Marshall Orme Wilson

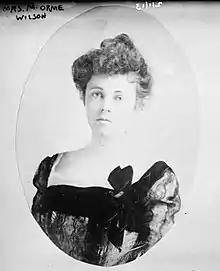
Photograph of Wilson's wife, Caroline Schermerhorn Astor, from the Library of Congress

Wilson was born in Nashville, Tennessee, on June 20, 1860. He was the eldest surviving son born to Richard Thornton Wilson Sr. and Melissa Clementine Johnston. His father was a multimillionaire investment banker originally from Loudon, Tennessee, who served on the staff of Lucius B. Northrop, the Commissary-General of the Confederate States of America and invested in railways following the end of the War. His parents resided at 511 Fifth Avenue, the former home of Boss Tweed.